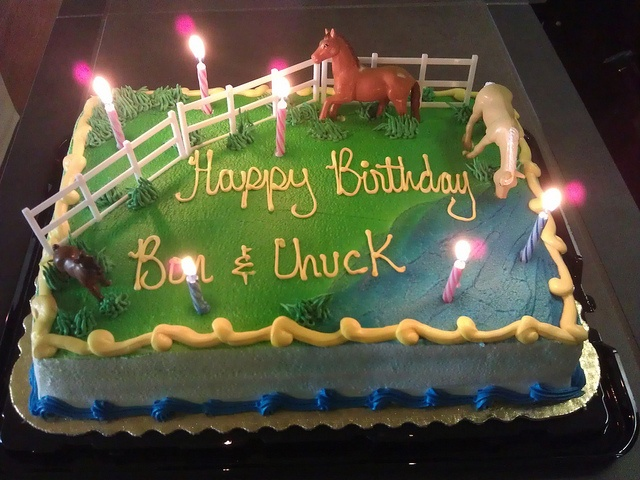
A birth day cake is arranged on a table
a birthday cake designed to look like part of a farm with horses on it
A birthday cake with horses and a pasture
a birthday cake with candles on top of it
A birthday cake that has candles on top of it.